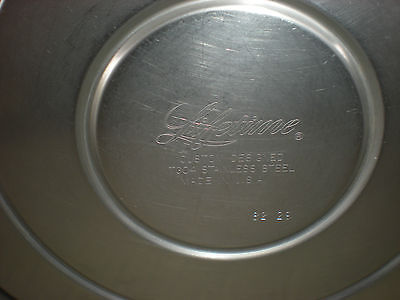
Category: kettle